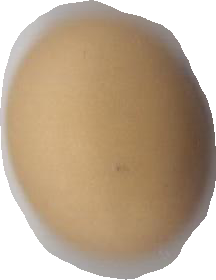
Variety: Anjasmoro